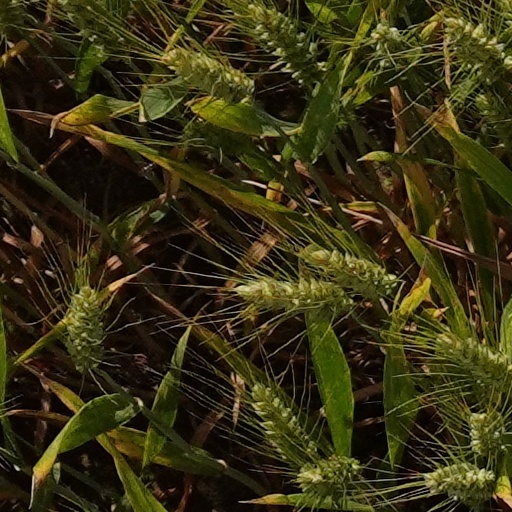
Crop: wheat